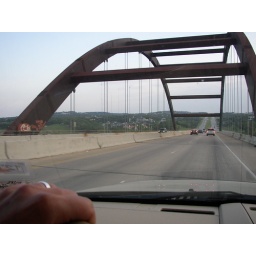
bridge over the river